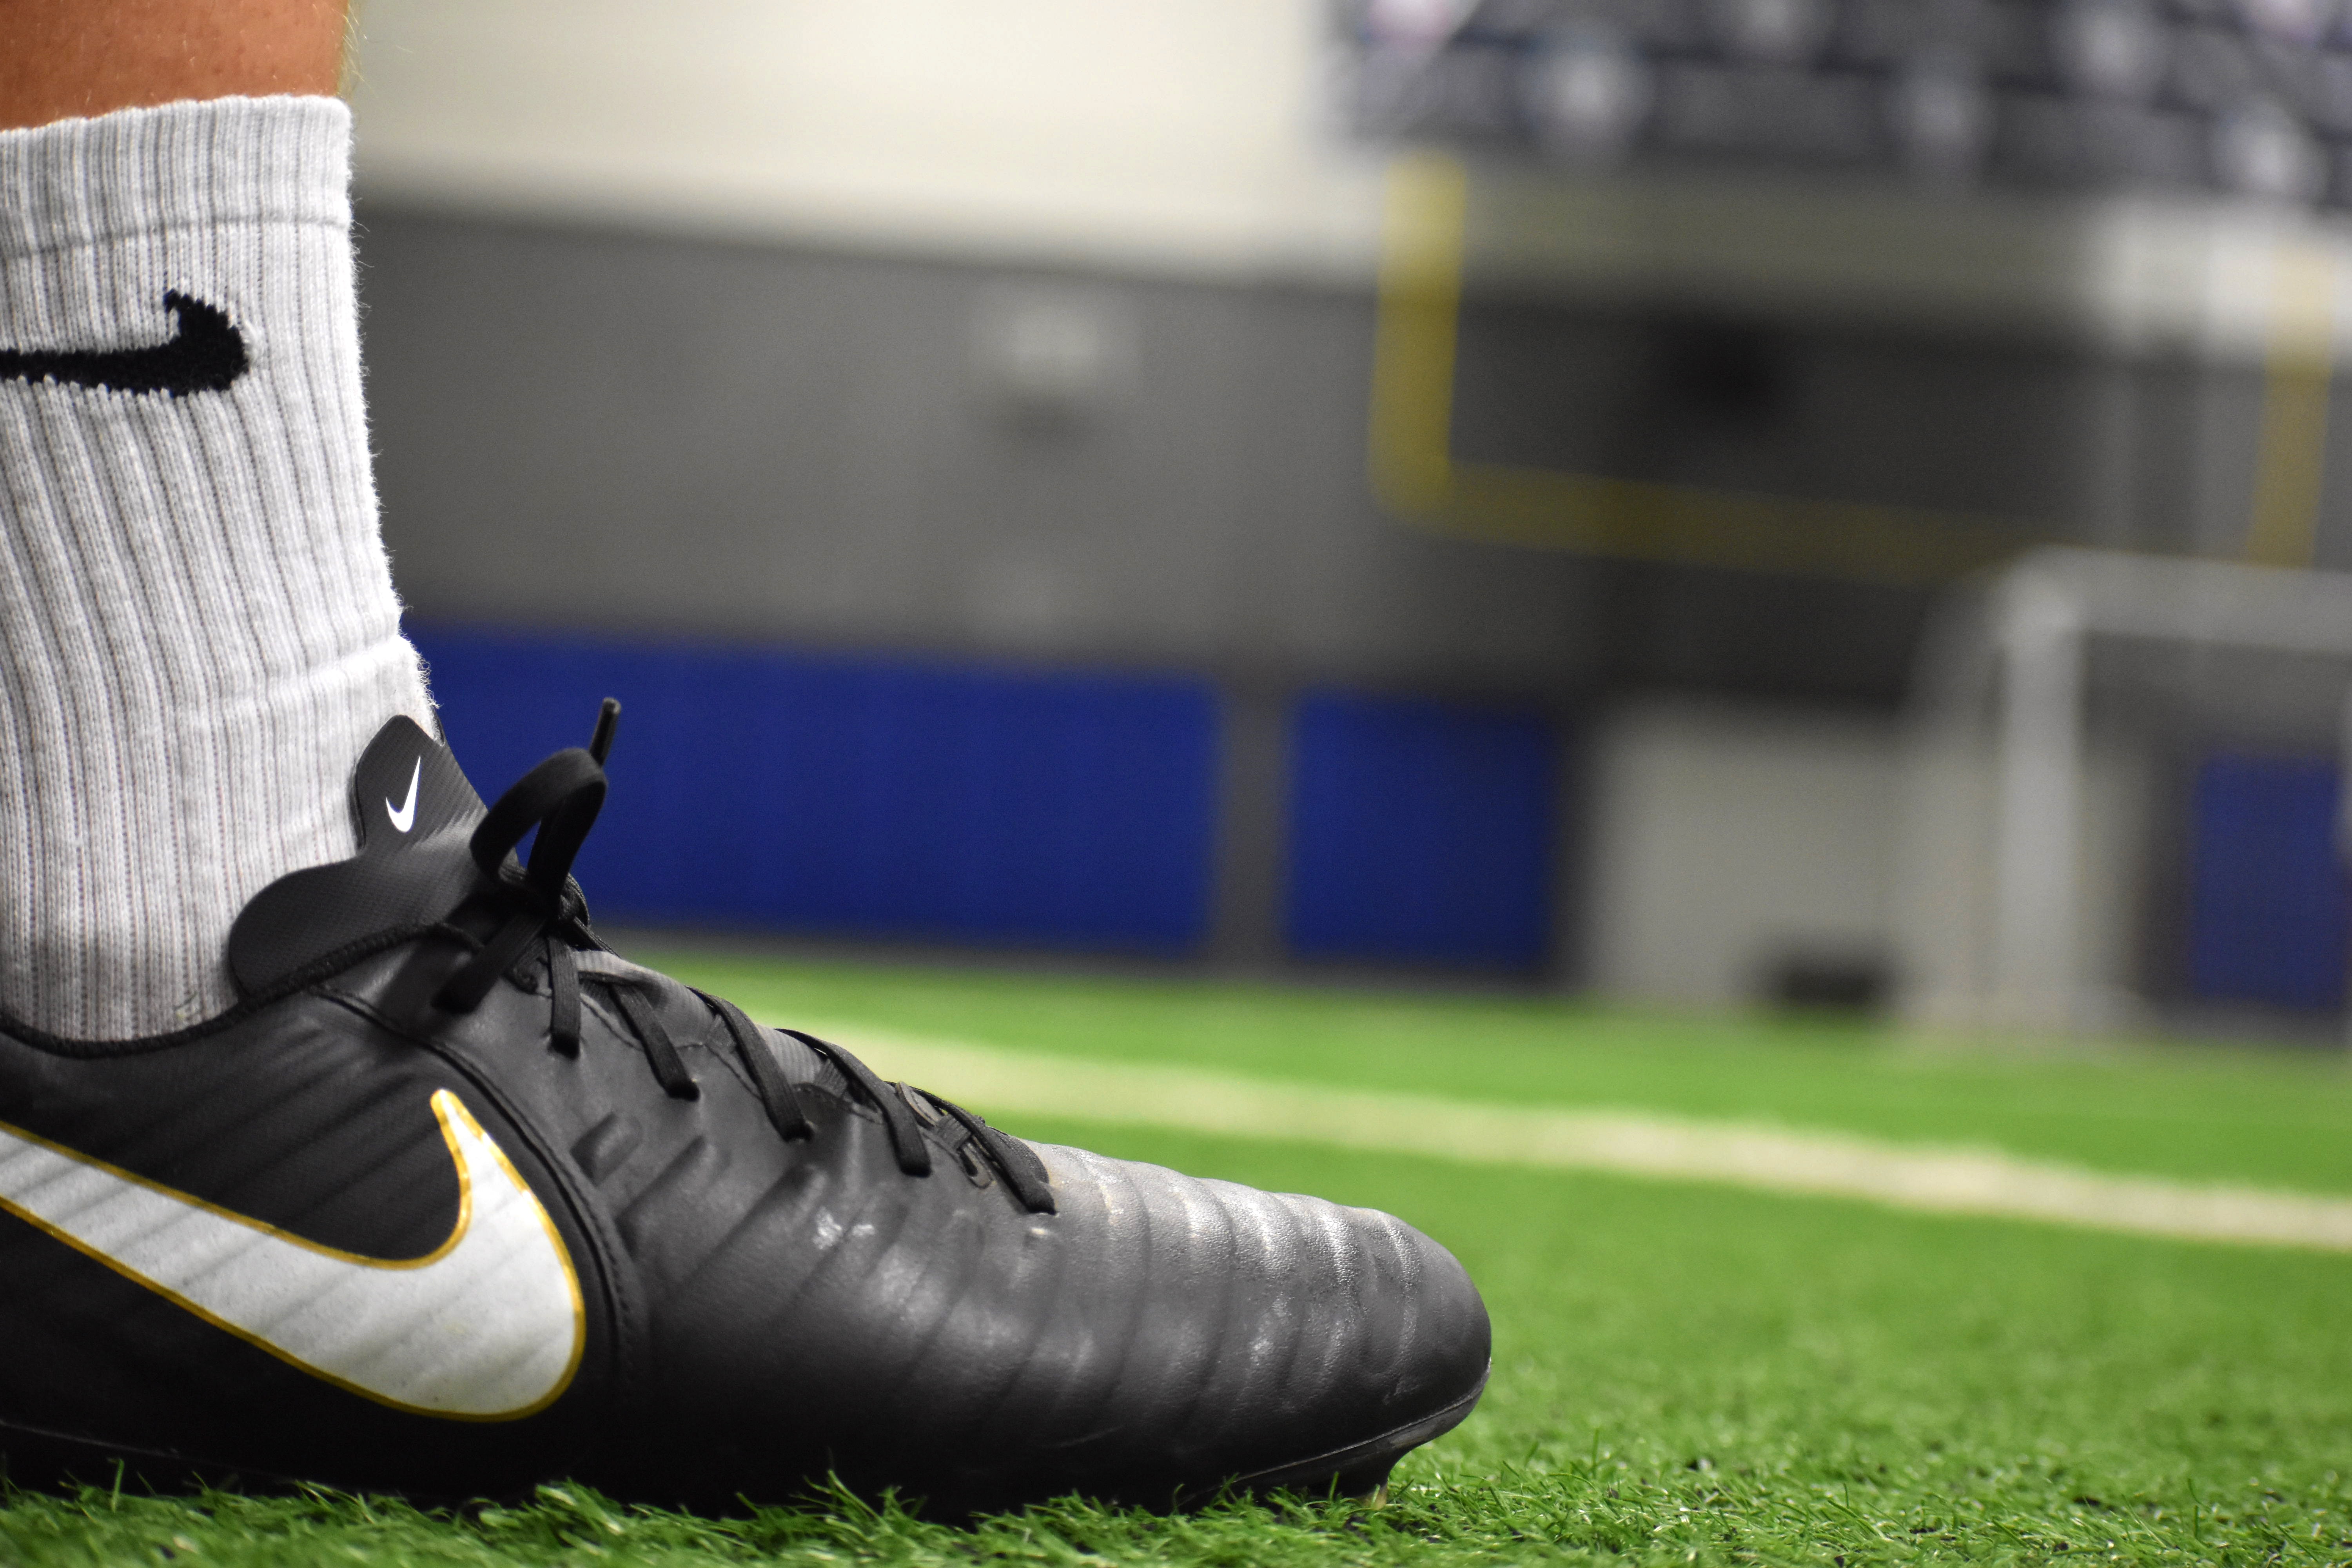
shoe, footwear, cleat, white, black, grass, artificial turf, athletic shoe, sneakers, player, outdoor shoe, sports gear, nike free, lawn, sportswear, sports equipment, sports training, personal protective equipment, team sport, sport venue, walking shoe